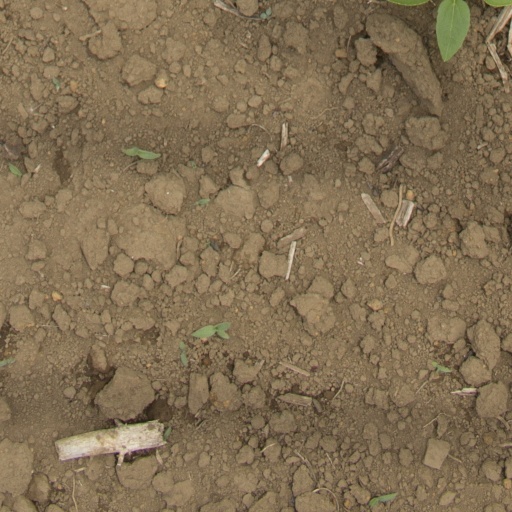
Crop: Jerusalem artichoke